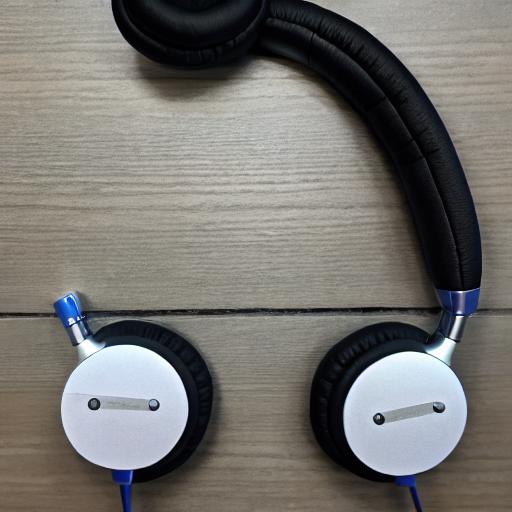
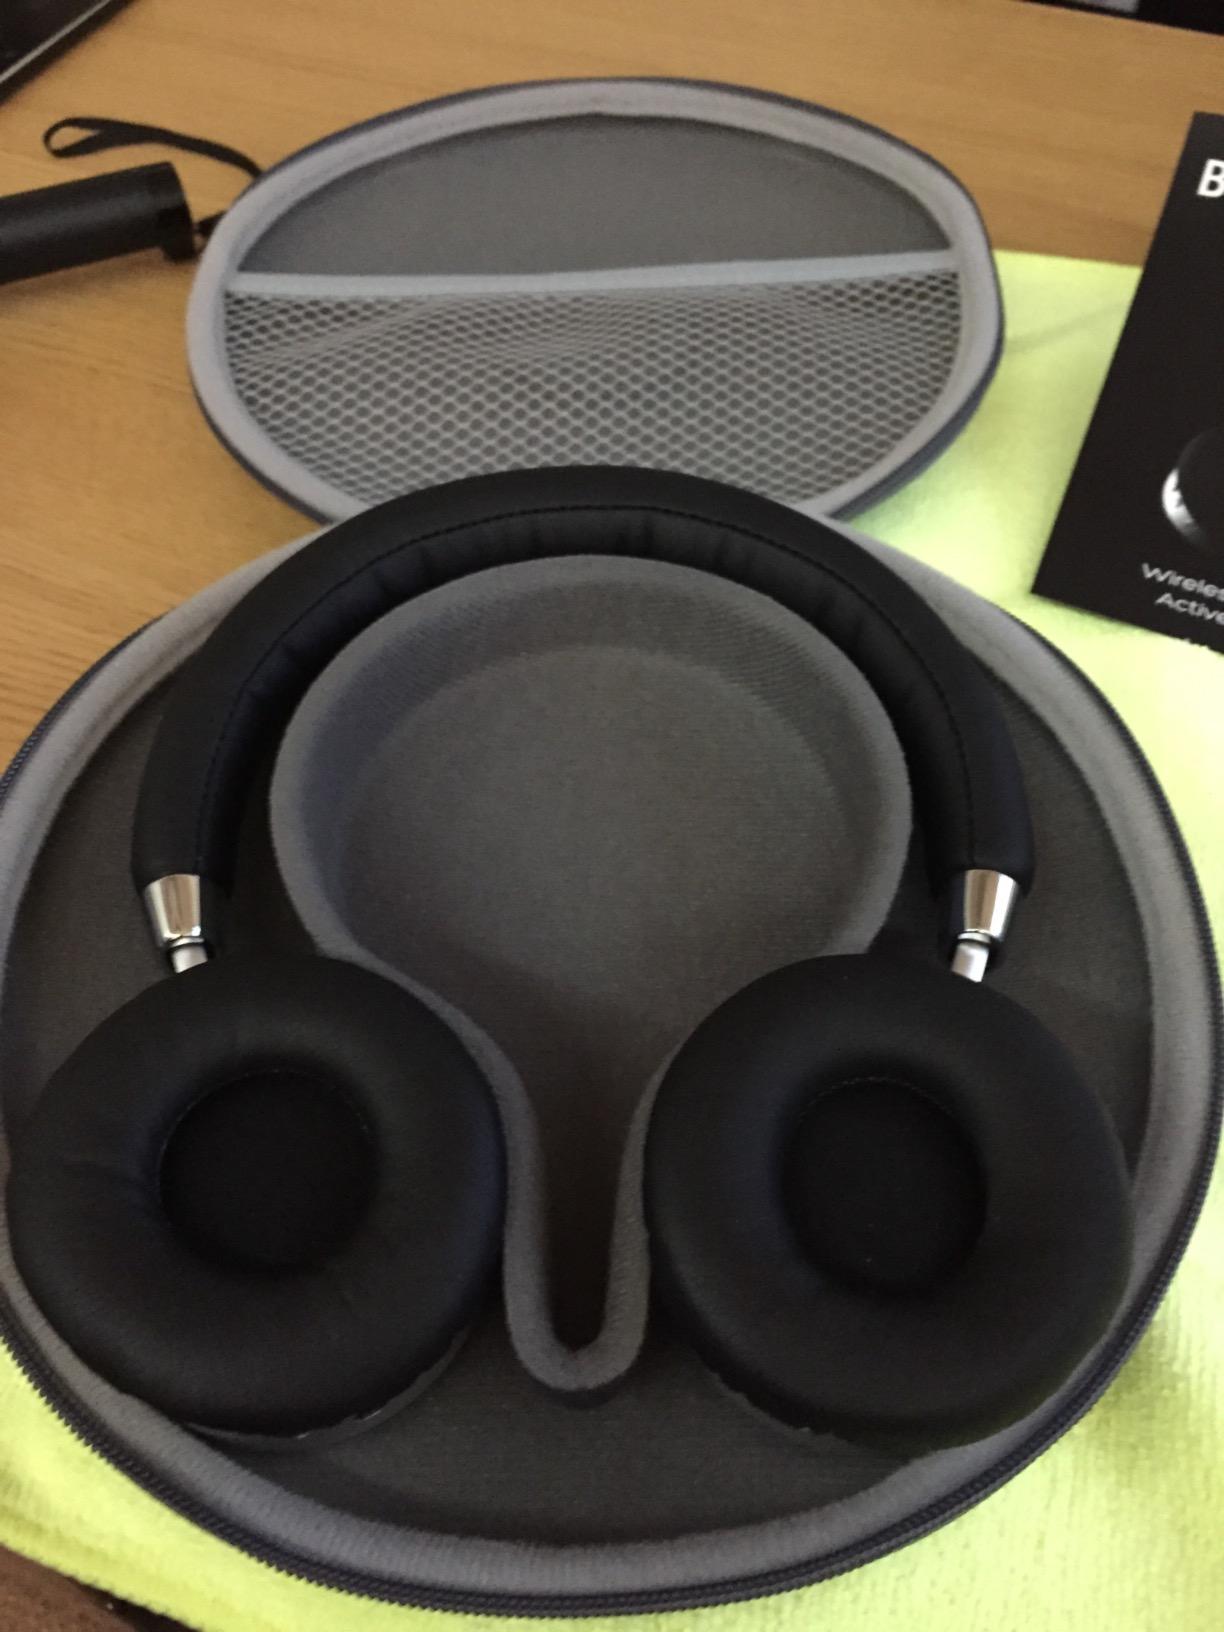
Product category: headphones
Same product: no